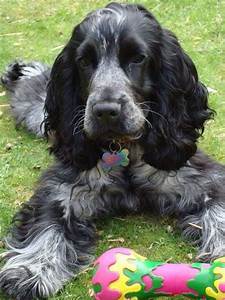
Label: cane